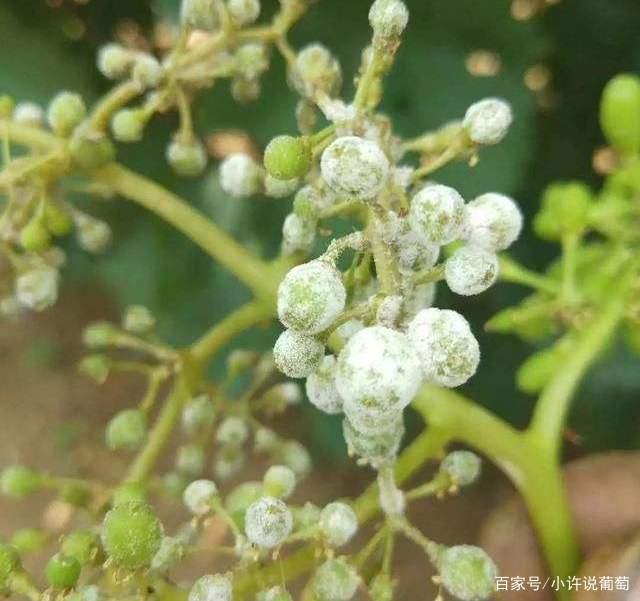
Plant: Grape
Disease: grape downy mildew